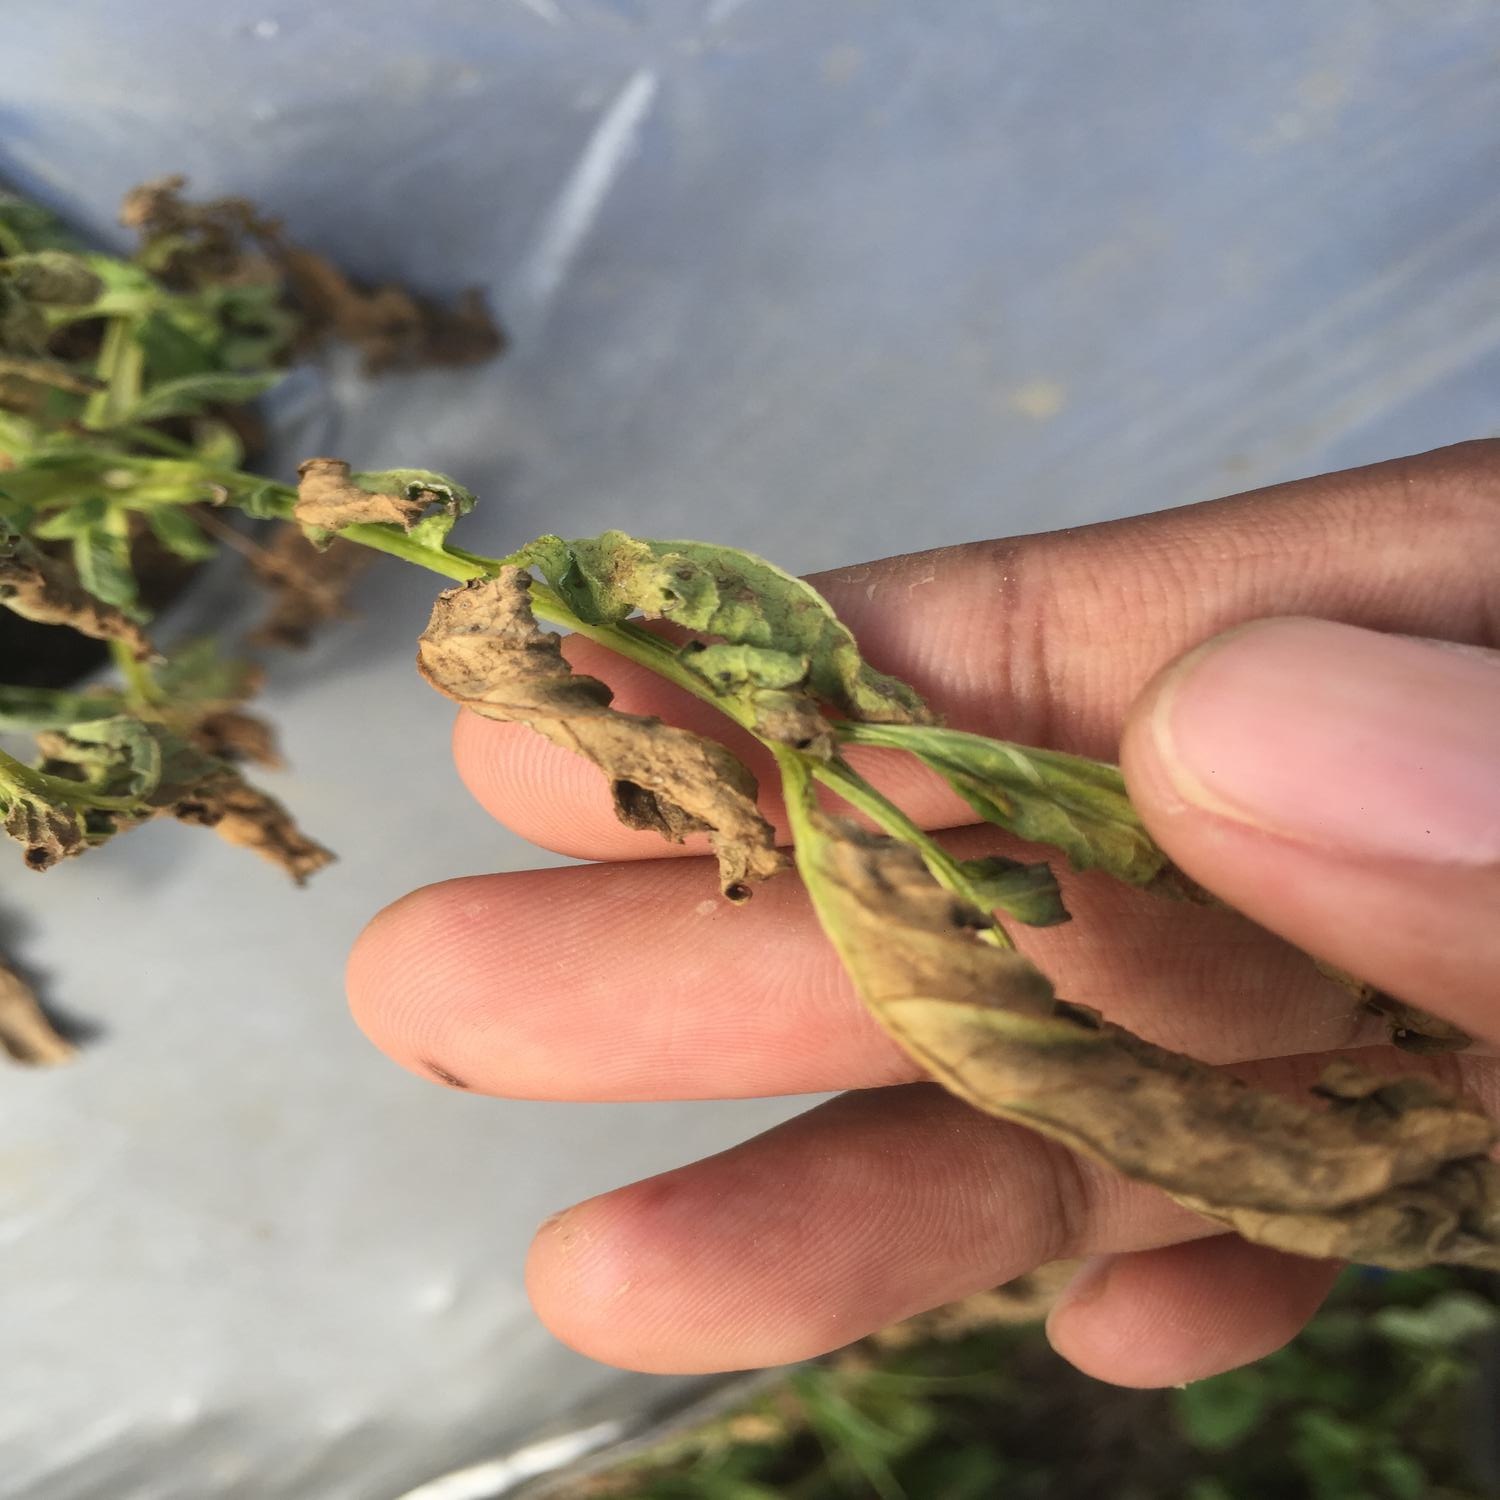
Etiqueta: Pudricion_Parda